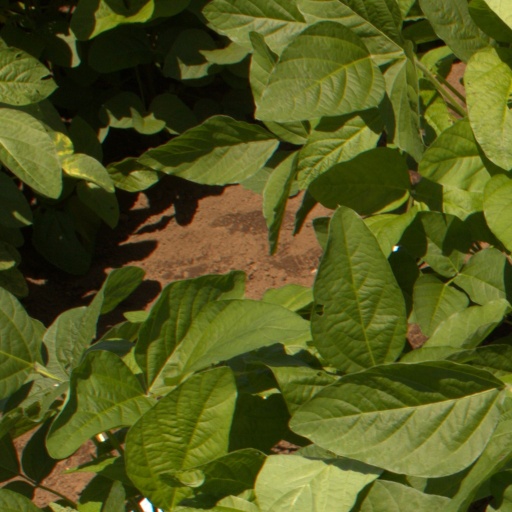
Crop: soybean